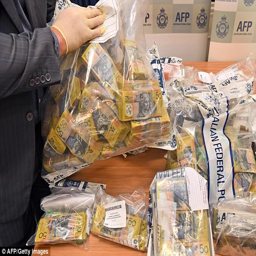
person and his sister are among people who were arrested on wednesday .